Maurice Benyovszky

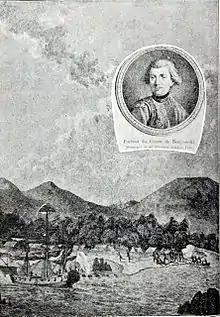
"An Affair of Retaliation on Formosa" – illustration from the "Memoirs"

In 1765 Benyovszky occupied his mother's property in Hrusó (present-day Hrušové) near Verbó, which had been legally inherited by one of his step-brothers-in-law. This action led his mother's family to file a criminal complaint against him, and he was called to stand trial in Nyitra (present-day Nitra). Before the conclusion of the trial, Benyovszky fled to Poland to join his uncle, Jan Tibor Benyowski de Benyo, a Polish nobleman. His flight violated a legal edict forbidding him to leave the country.